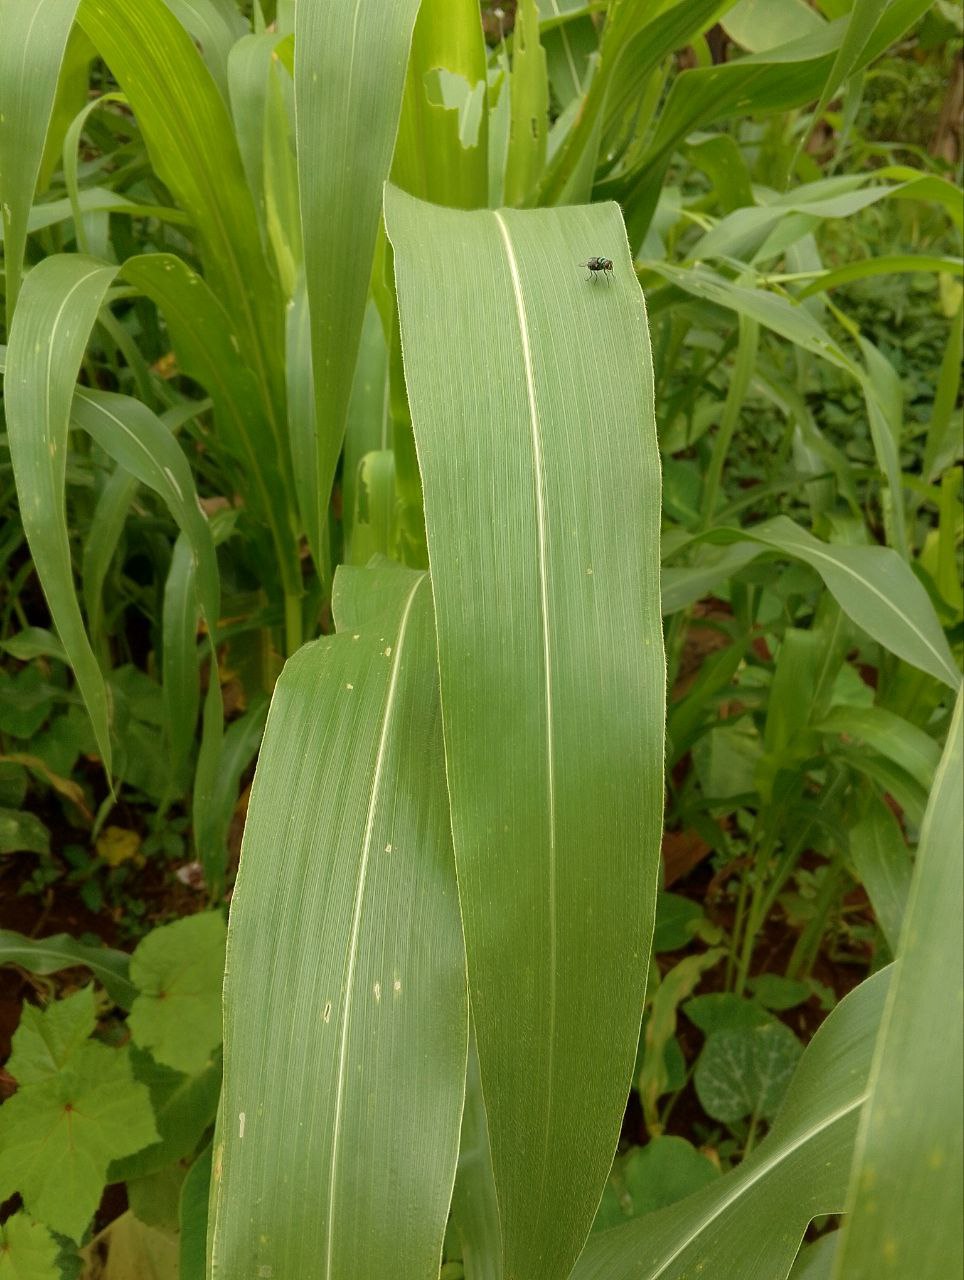
Label: spodoptera_frugiperda